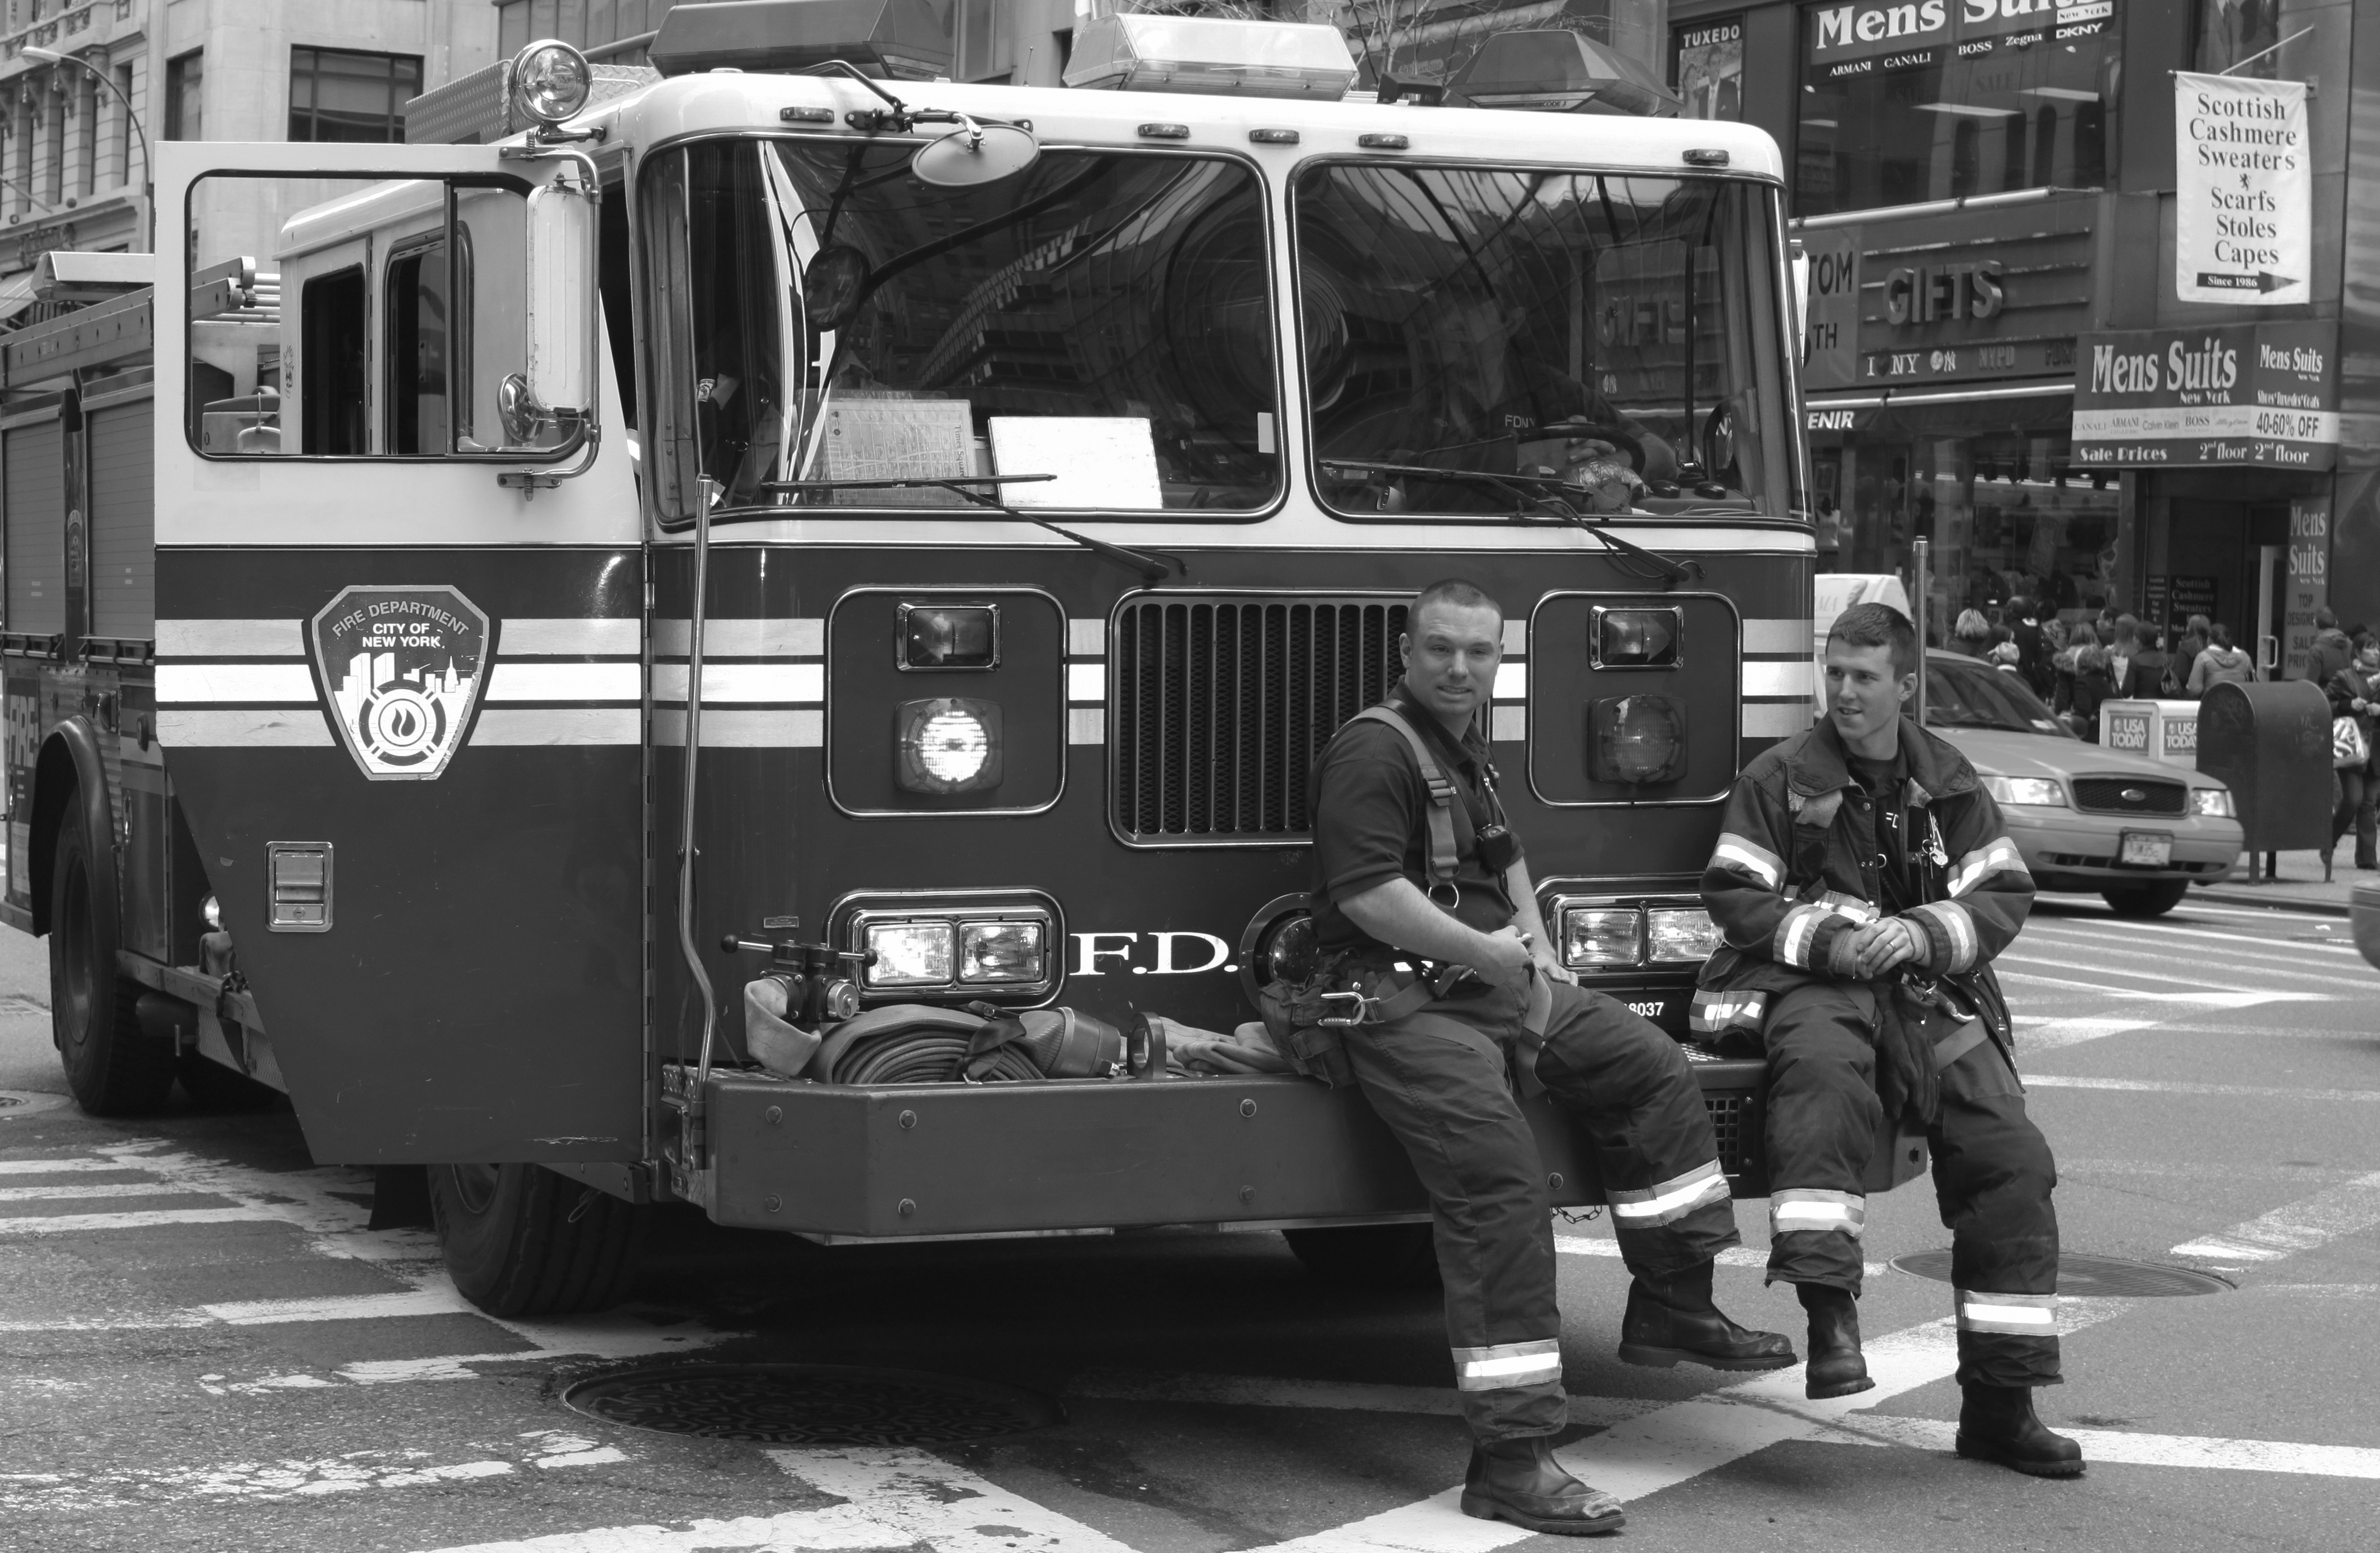
black and white, street, manhattan, tram, transport, truck, vehicle, usa, fire, monochrome, public transport, locomotive, newyork, newyorkcity, department, fireman, fdny, firedepartment, canon60d, land vehicle, monochrome photography, mode of transport